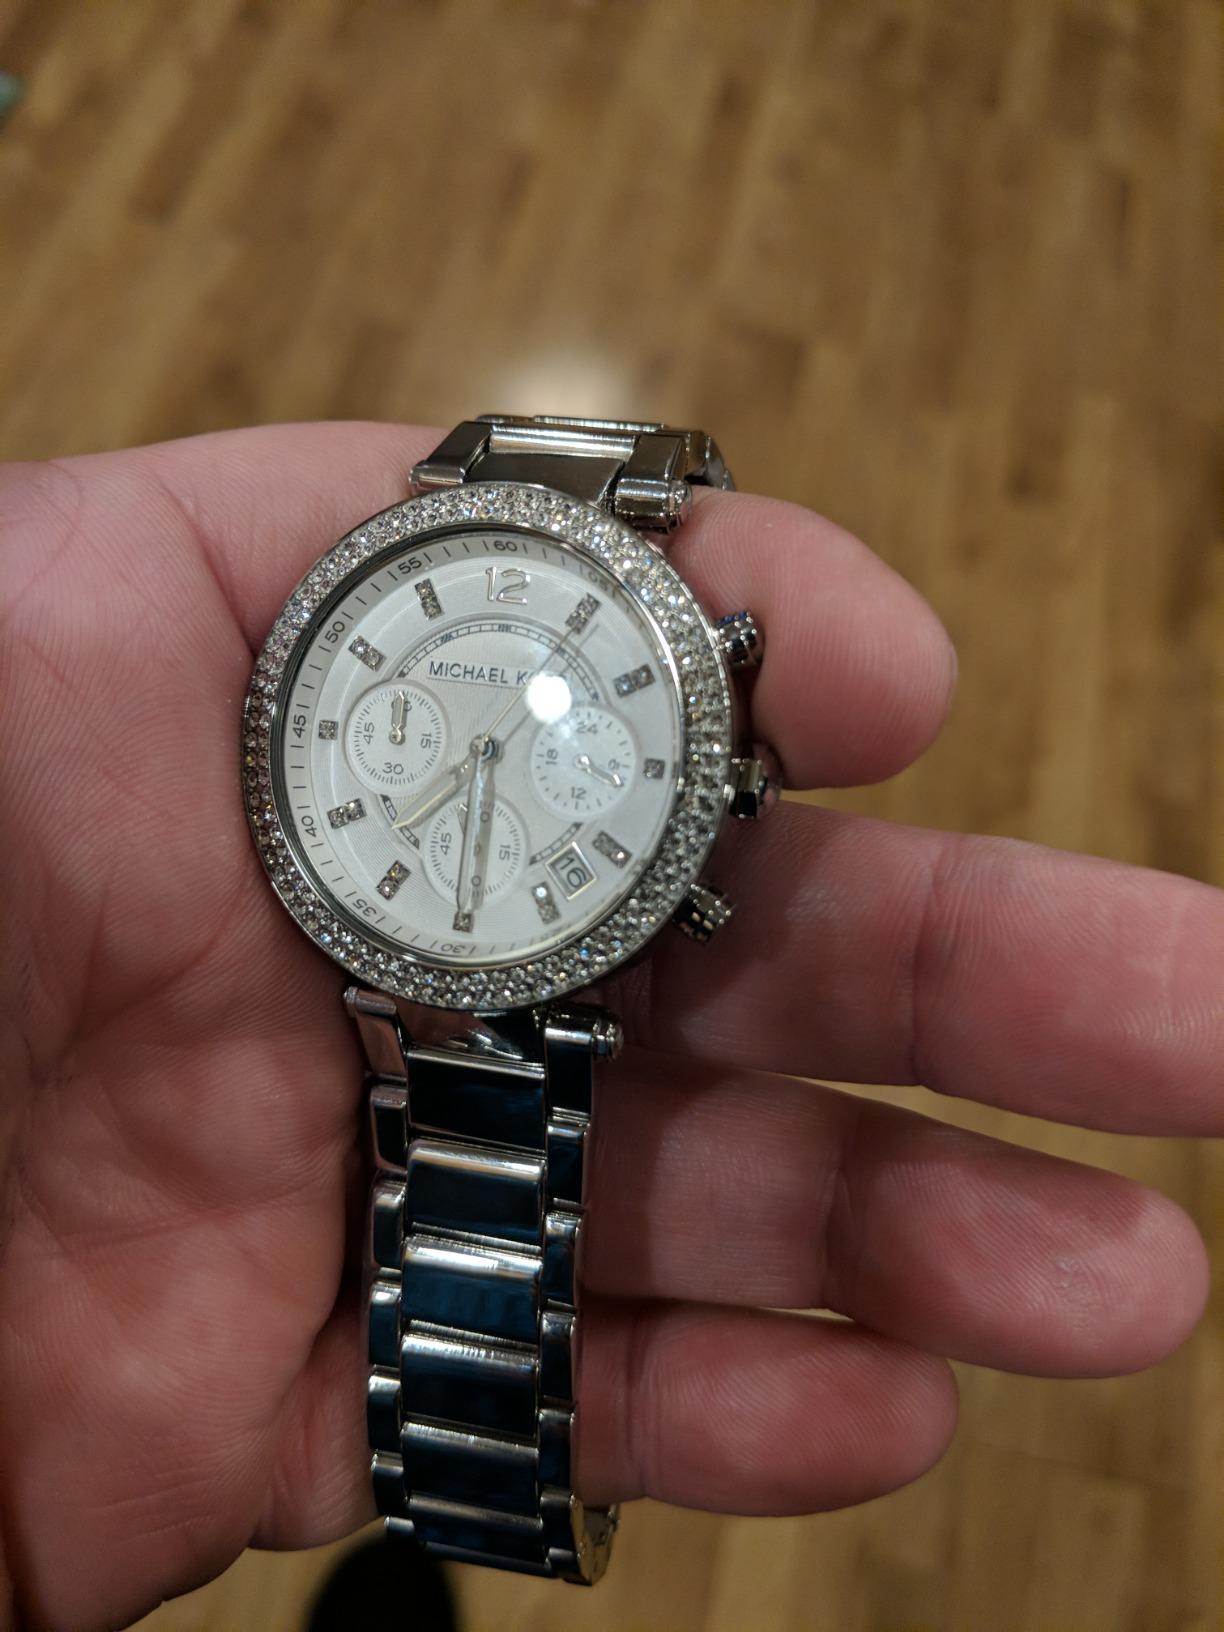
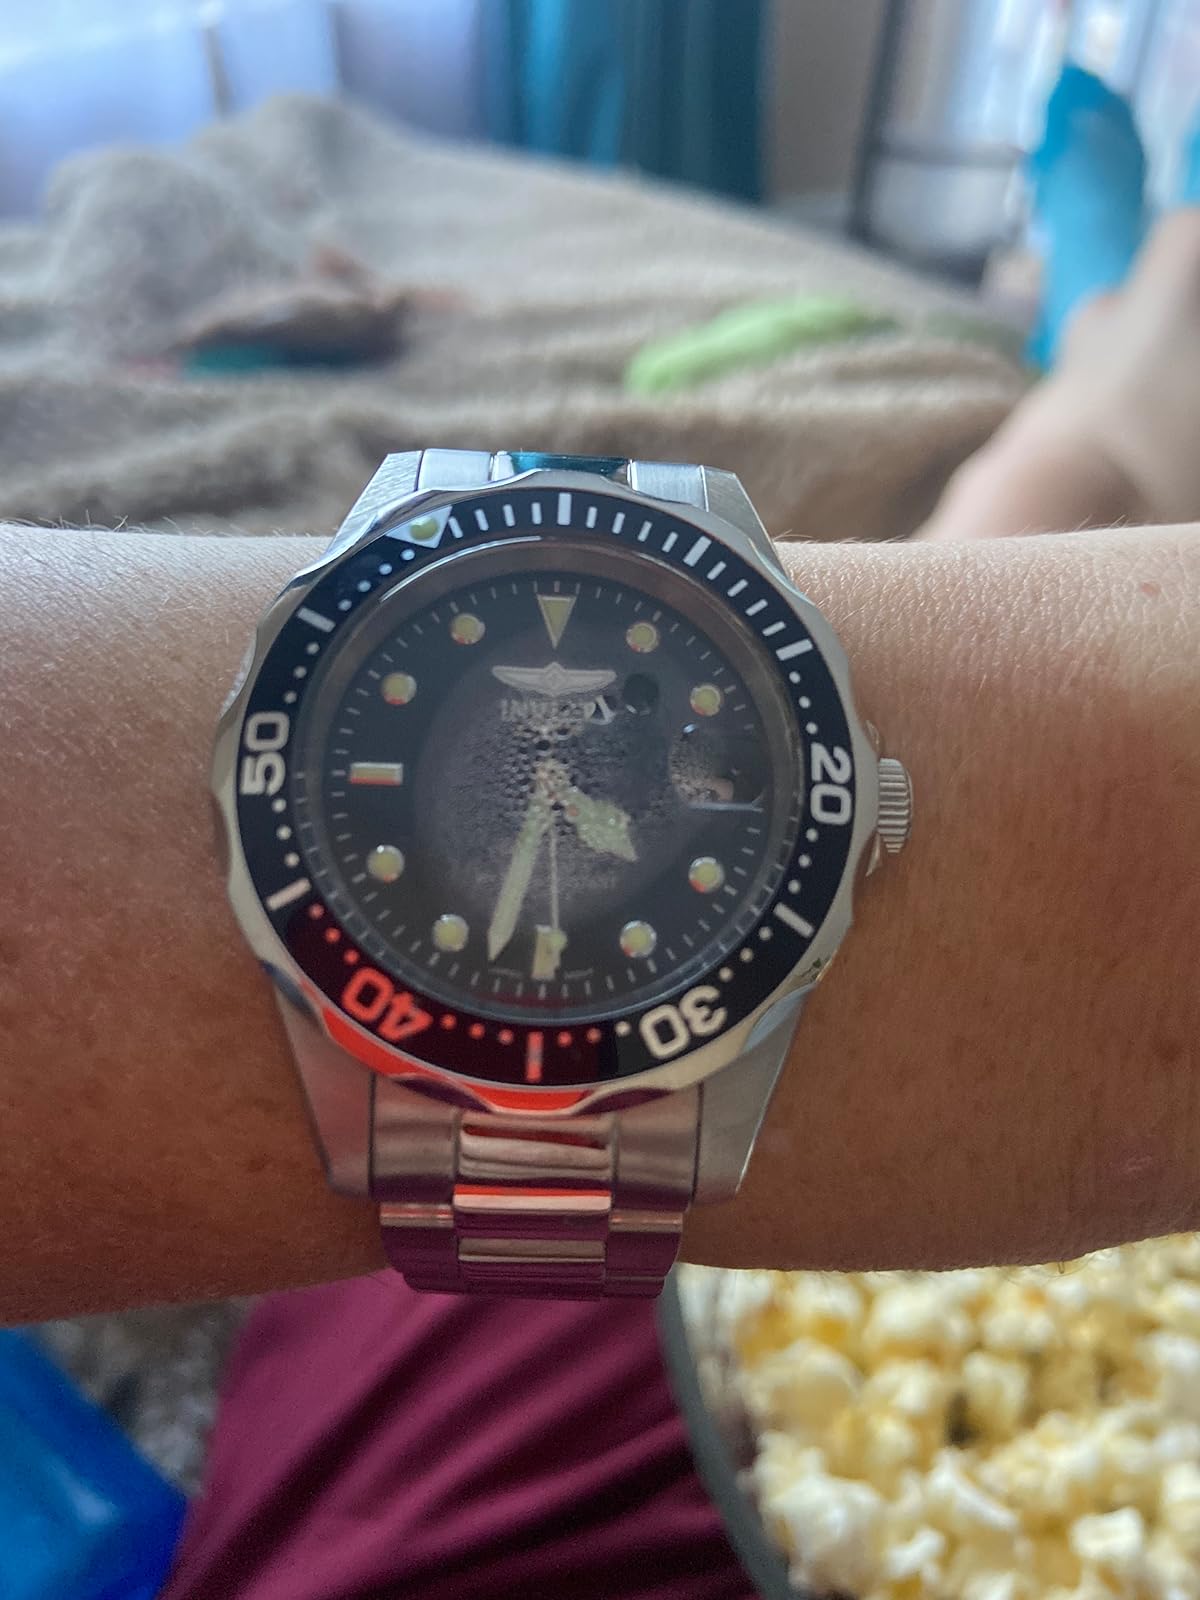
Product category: accessories_watch
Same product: no